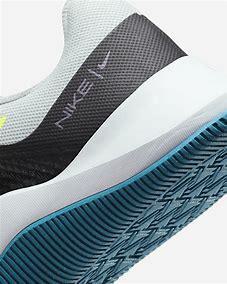
Brand: Nike
Model: MC 2